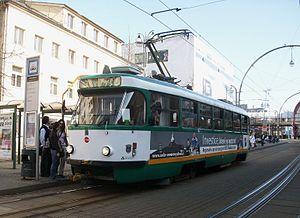
Liberec est une ville de la Tchéquie, la capitale de la région de Liberec et le chef-lieu du district de Liberec. Sa population s'élevait à 104 445 habitants en 2020.